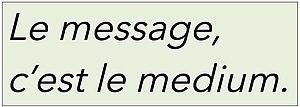
La « révolution numérique » désigne le bouleversement profond des sociétés provoqué par l'essor des techniques numériques telles que l'informatique et le développement du réseau Internet.